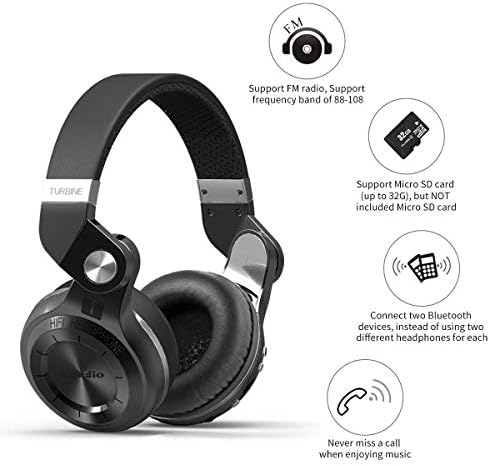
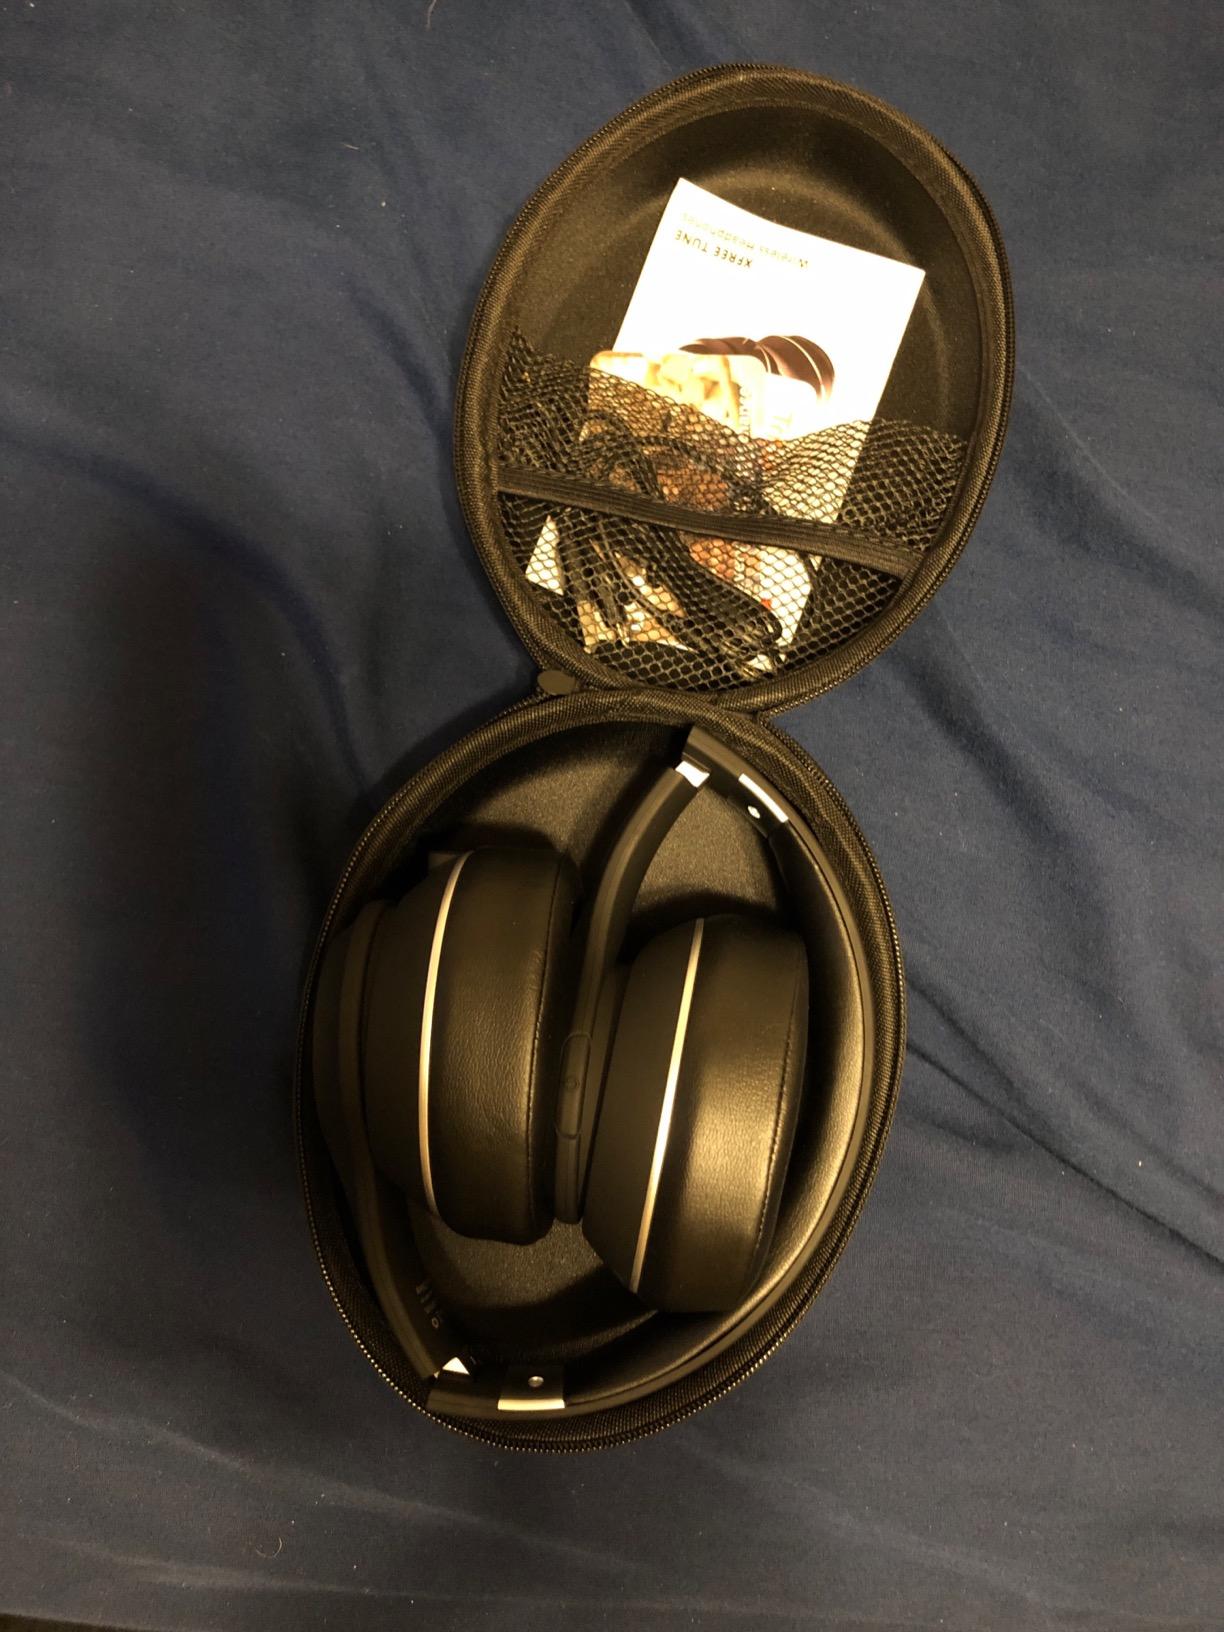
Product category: headphones
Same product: no